Cabale des Importants

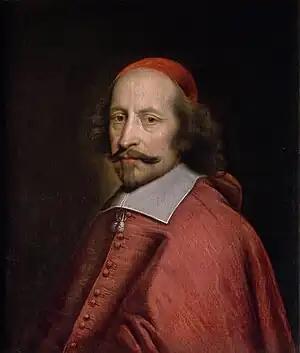
Portrait of Cardinal Mazarin, by the workshop of Pierre Mignard, 1658-1660.

The Cabale des Importants (Cabal of the Important, or Conjuration of the Important) is the name given to a plot organized in the last days of August 1643 by François de Vendôme, duke of Beaufort, and Marie de Rohan, duchess of Chevreuse, with the help of many "Great" of the time. The aim of this plot was to remove Cardinal Mazarin from power, as he was considered to be too hostile to the interests of that nobility, and to also sign a separate peace with Spain. This plot was a failure: the Duke of Beaufort was arrested and imprisoned, and other conspirators were exiled.